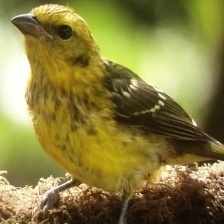
Species: FLAME TANAGER
Scientific name: PIRANGA BIDENTATA